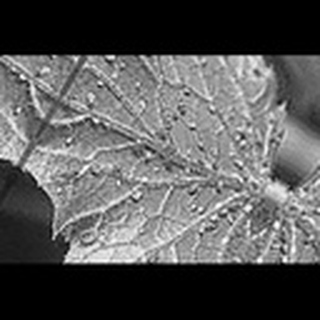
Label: cotton_aphids